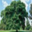
Label: oak_tree